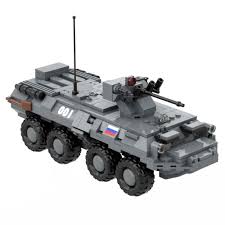
Label: BTR-80